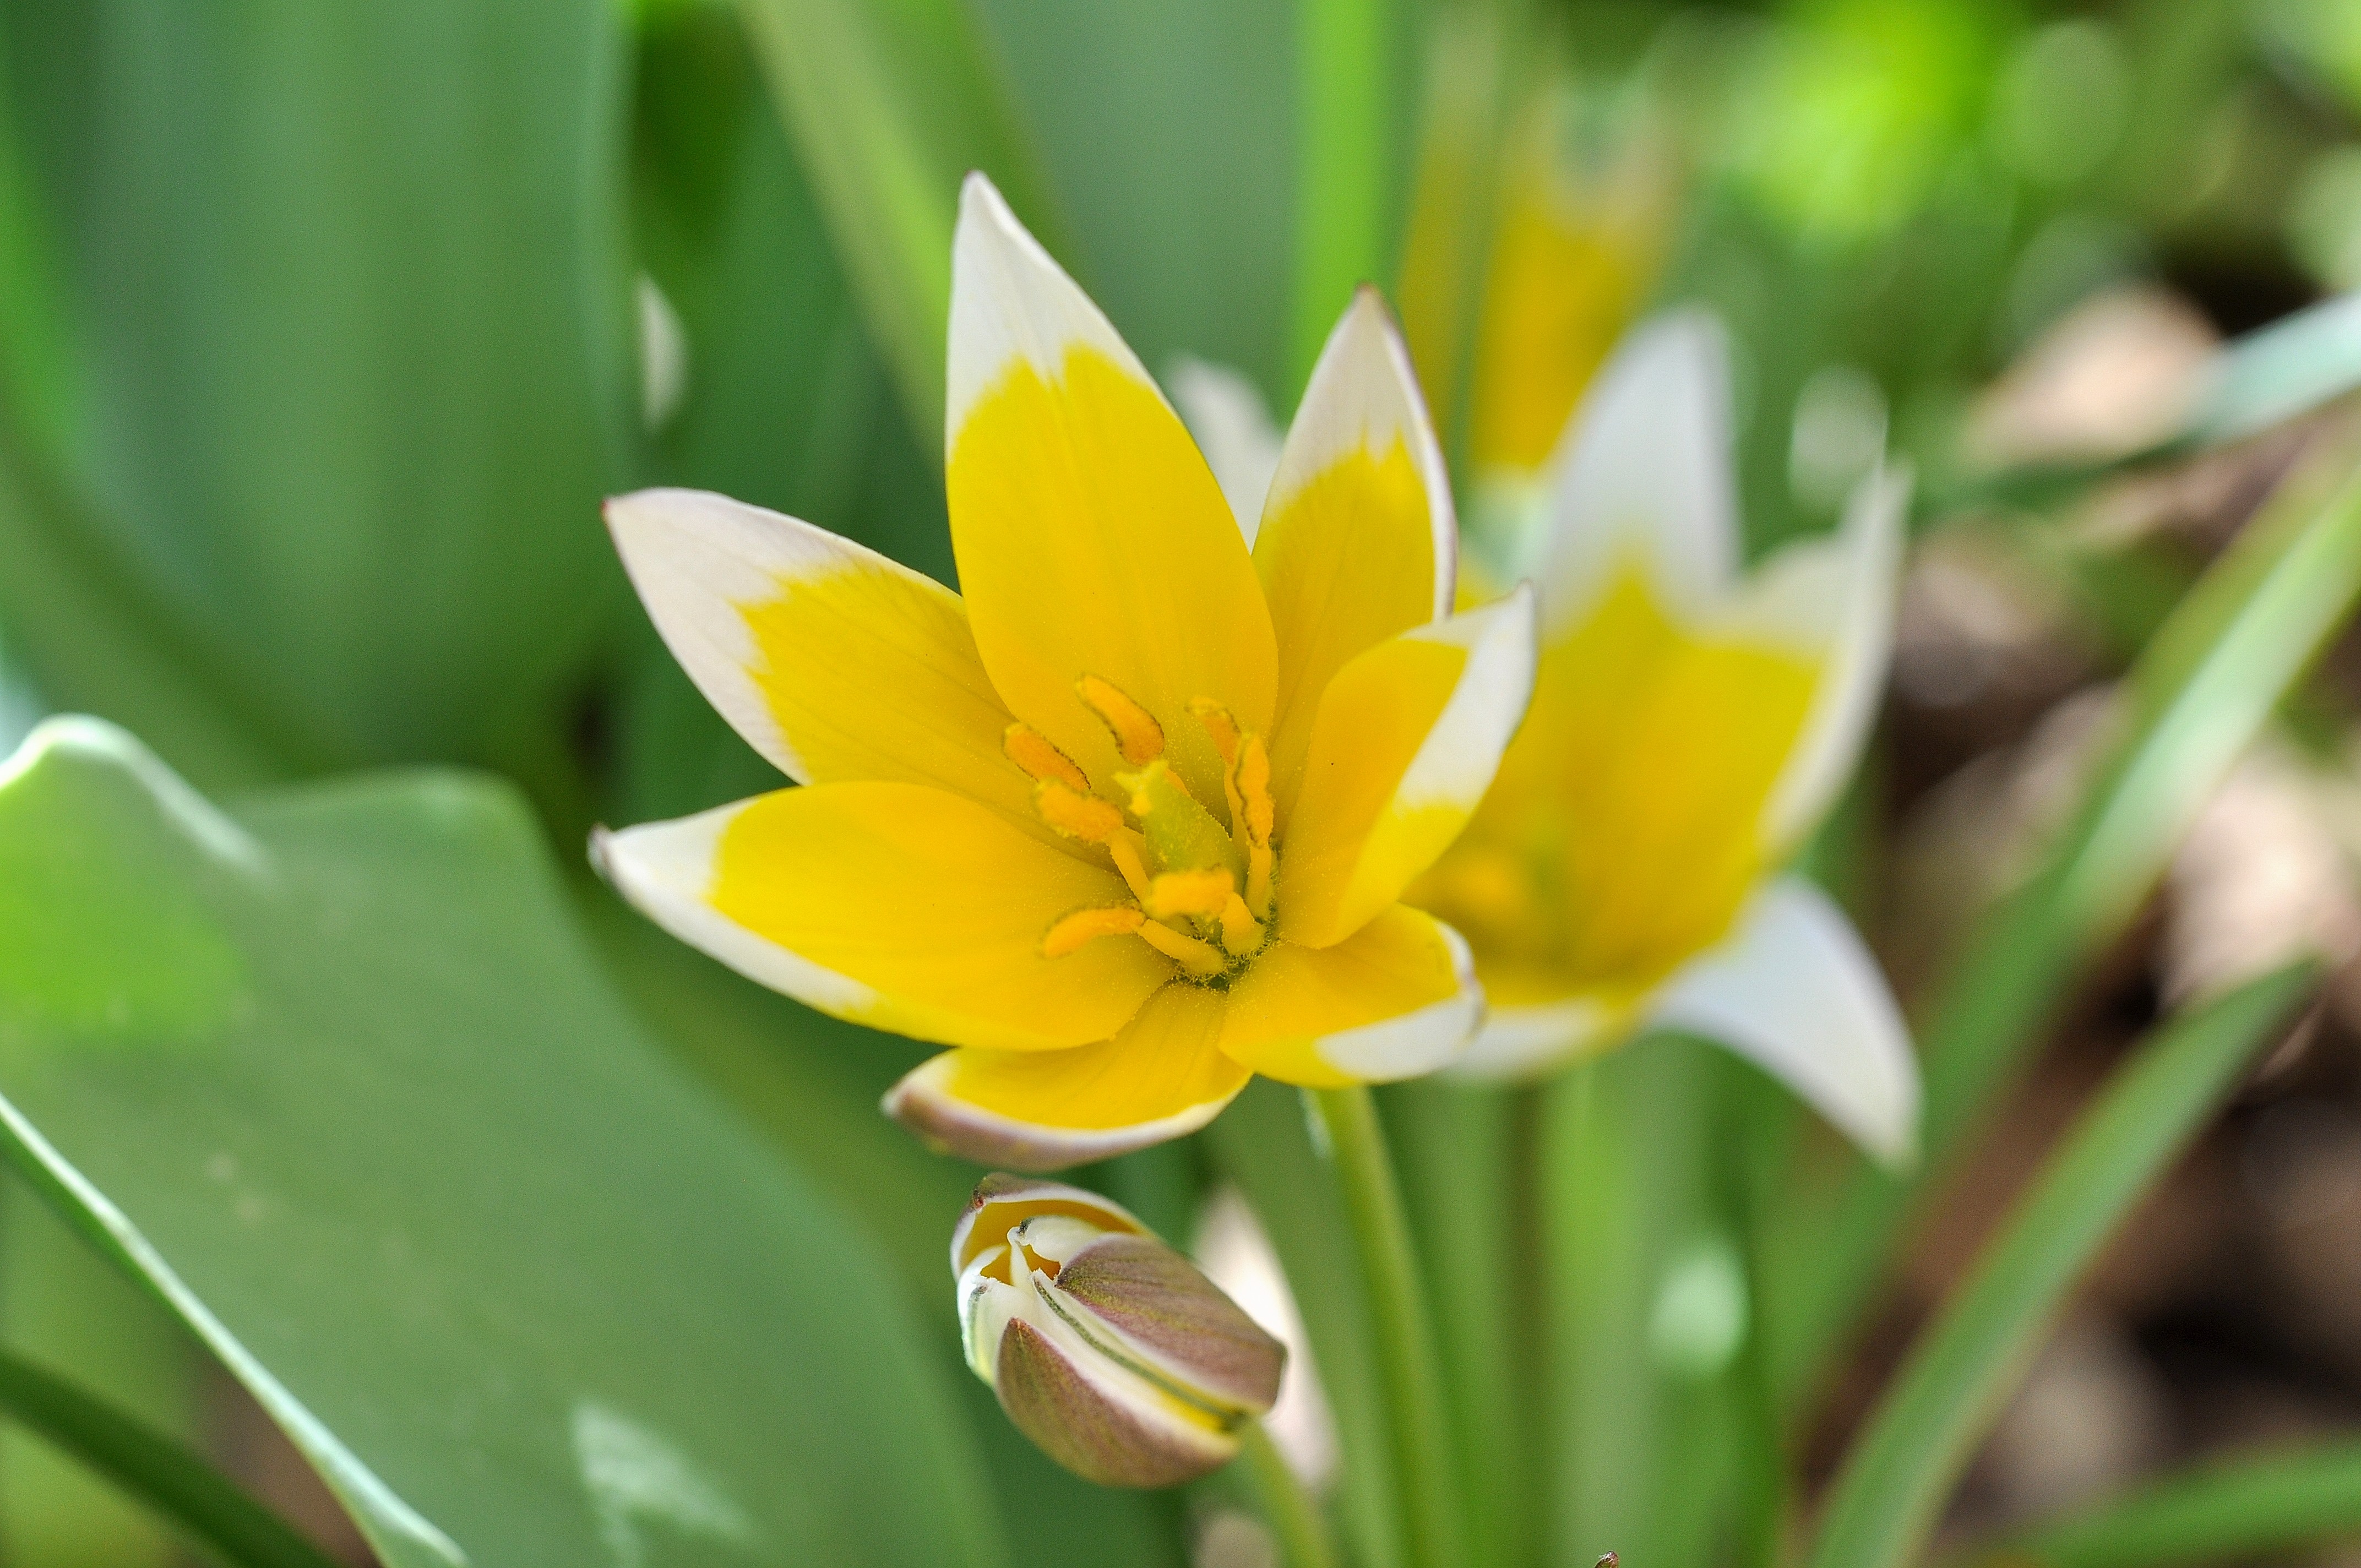
nature, blossom, plant, flower, petal, bloom, spring, green, botany, yellow, garden, close, flora, wildflower, close up, crocus, spring flower, macro photography, flowering plant, yellow white, plant stem, land plant, small star tulip